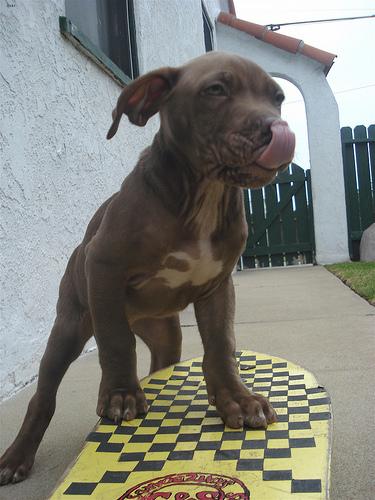
Breed: american pit bull terrier